2009 NBA All-Star Game

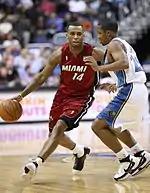
Daequan Cook won the 2009 Foot Locker Three-Point Shootout.

The Foot Locker Three-Point Shootout was contested by six players. Two-time winner Jason Kapono returned to defend his title along with two former contestants, Rashard Lewis and Mike Bibby. They were joined by three first-time contestants, Daequan Cook, Danny Granger and Roger Mason. In this contest, contestants attempt to make as many three-point field goals as possible from five shooting stations behind the three-point arc in one minute. Players begin shooting from one corner of the court, and move from station to station along the three-point arc until they reach the other corner. Each station has four standard balls, worth one point each, and one specially colored "money ball", worth two points.